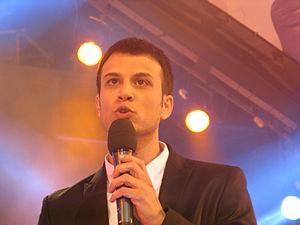
Assi Azar est un animateur de télévision israélien. Il présente Big Brother - Israël avec Erez Tal jusqu'en 2015 and The Next Star avec Rotem Sela. C'est également le créateur de la série télévisée humoristique Beauty and the Baker. En 2019, il présente le Concours Eurovision de la chanson à Tel Aviv.